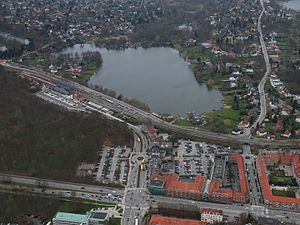
Vejlesø
Vejlesø ligger i Holte – tæt ved jernbanestationen. Navnet har intet med købstaden Vejle at gøre, men weile er gl. dansk for vadested. Vejlesø er via Vejlesø kanal forbundet med Store Kalv i Furesøen. Der tilføres vand fra Søllerød Sø, og der løber – vand via en kanal – til Furesøen. Der er en havn – Holte Havn, hvor søen grænser op til Holte by med bådebro m.m.